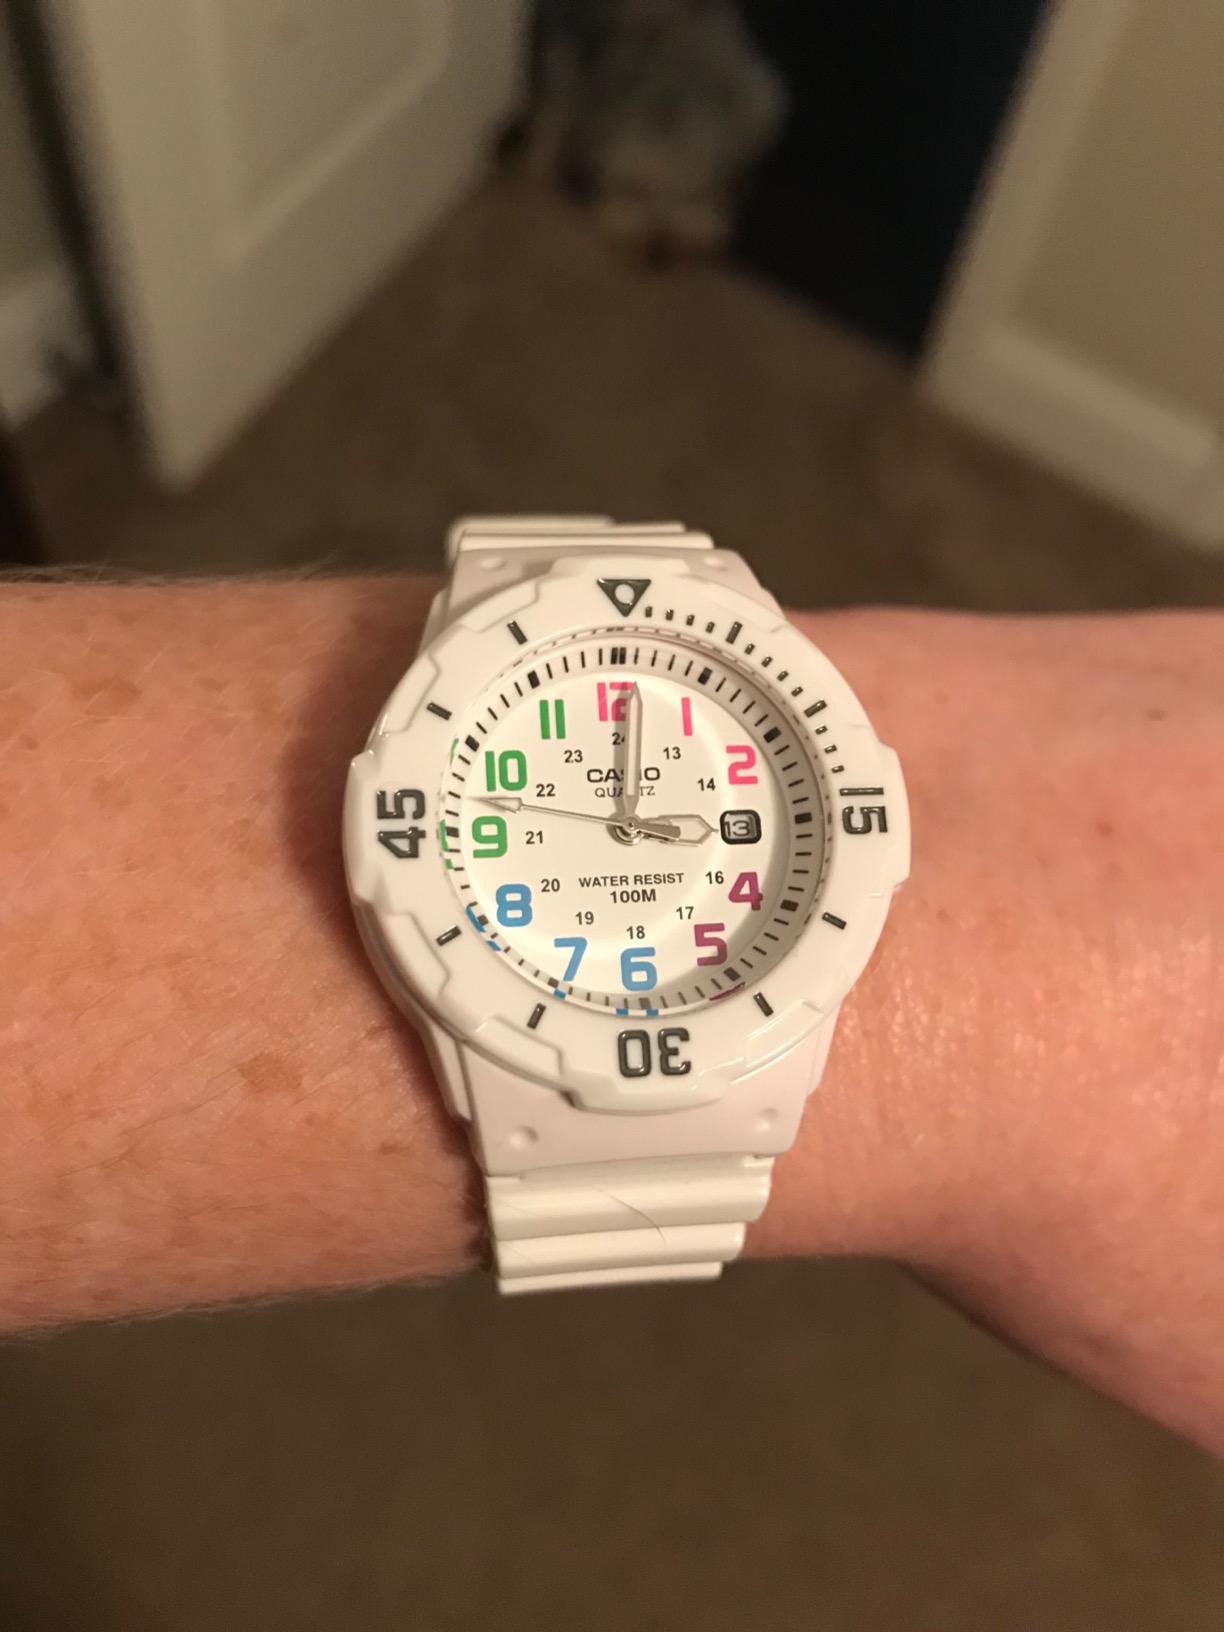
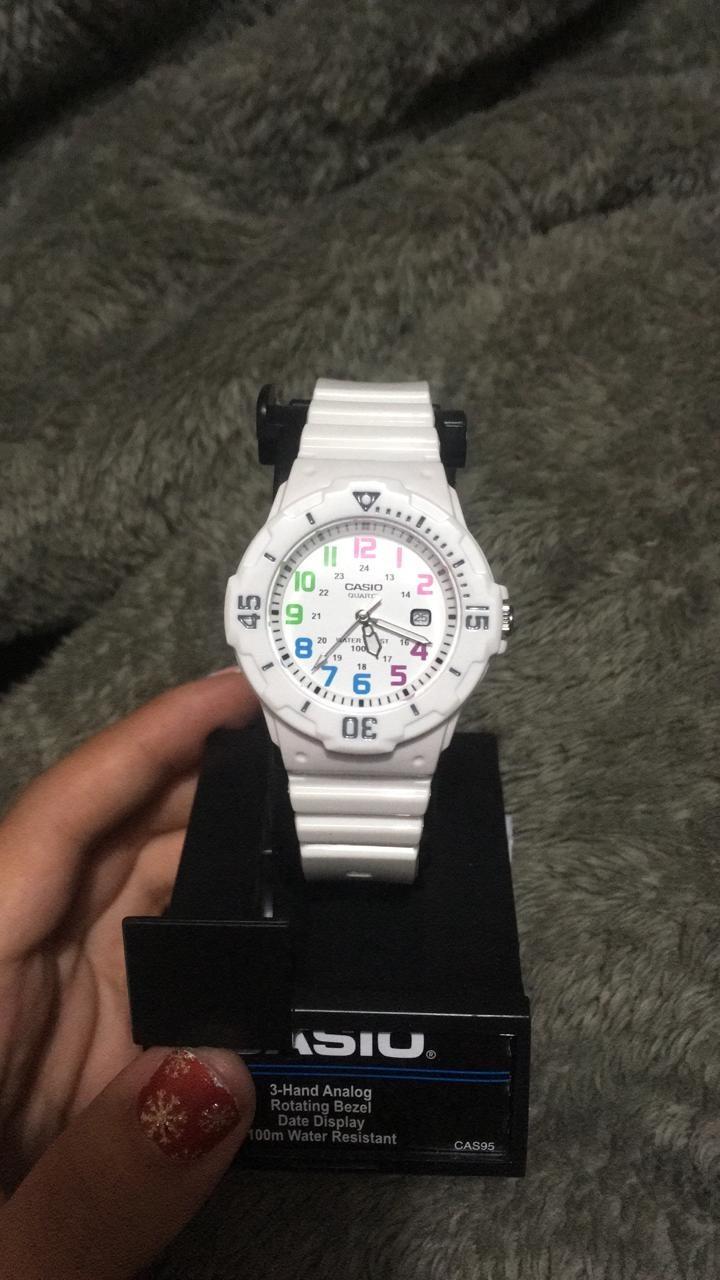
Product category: accessories_watch
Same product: yes